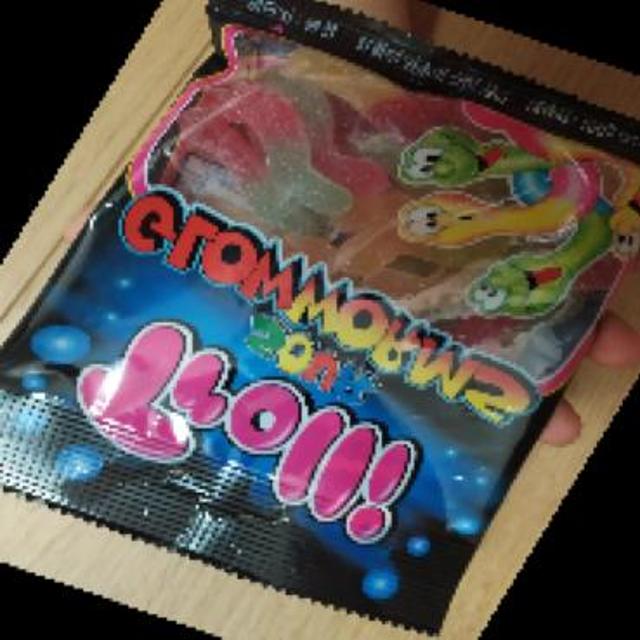
Label: plastics